Aalayamani

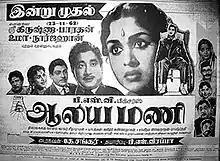
Theatrical release poster

Aalayamani is a 1962 Indian Tamil-language drama film directed by K. Shankar and produced by P. S. Veerappa. The film stars Sivaji Ganesan, S. S. Rajendran, B. Saroja Devi and C. R. Vijayakumari. It was released on 23 November 1962, and ran for over 100 days in theatres. The film was remade in Telugu as "Gudi Gantalu" (1964), in Hindi as "Aadmi" (1968) and in Malayalam as "Oru Raagam Pala Thaalam".